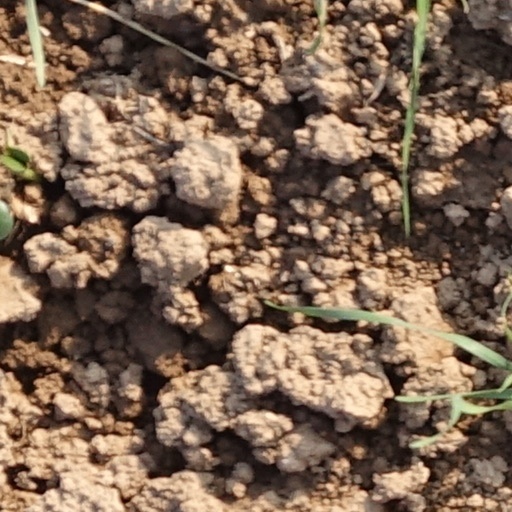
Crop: wheat